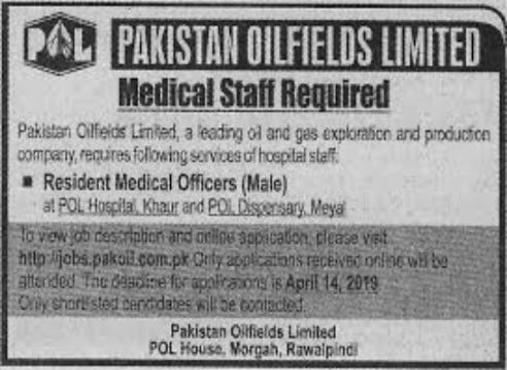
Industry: Transportation